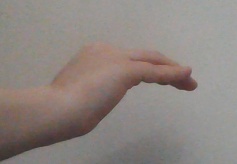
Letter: haa